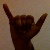
The image shows a hand gesture representing the letter 'Y' in Indian Sign Language.